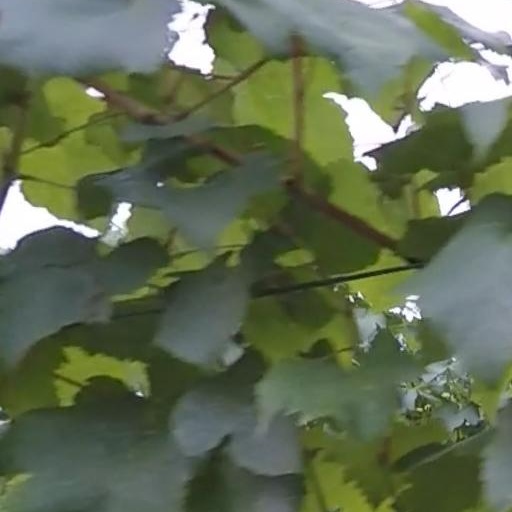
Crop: grape